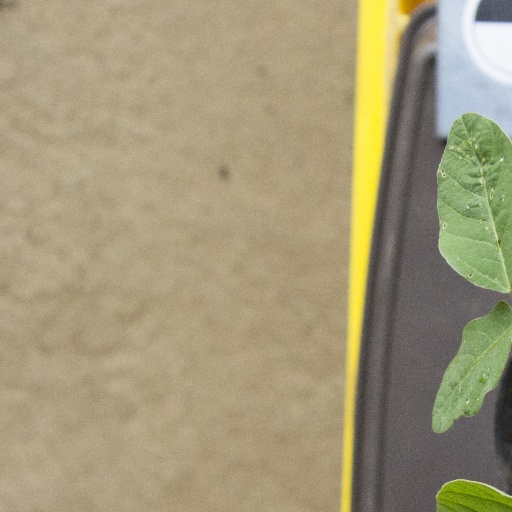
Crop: soybean